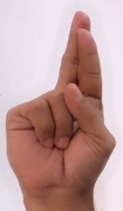
ASL sign: R